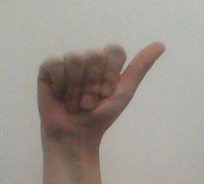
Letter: dhad